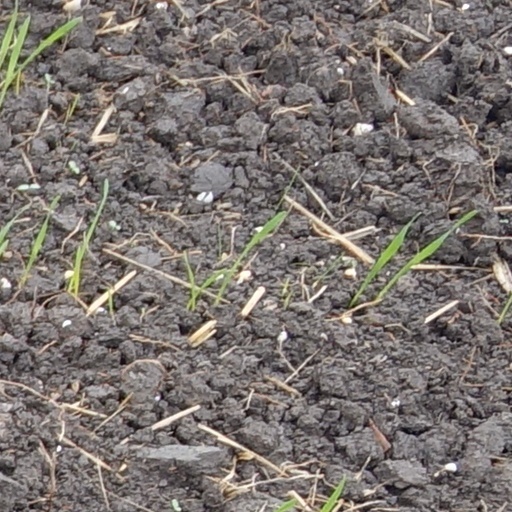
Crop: wheat